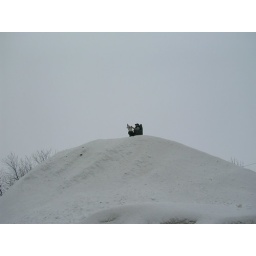
Nothing like a morning paper &amp;amp; a hot coffe in a comfy chair